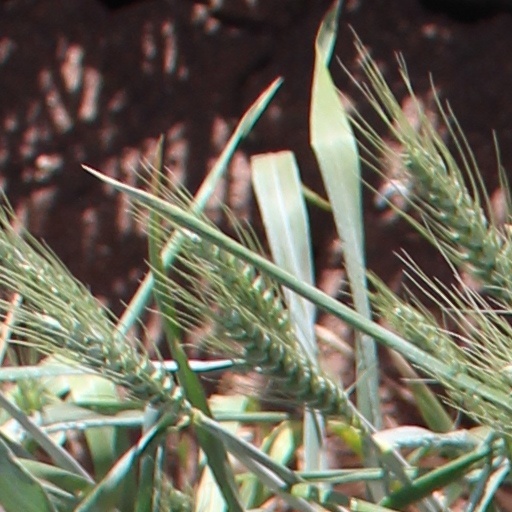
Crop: wheat